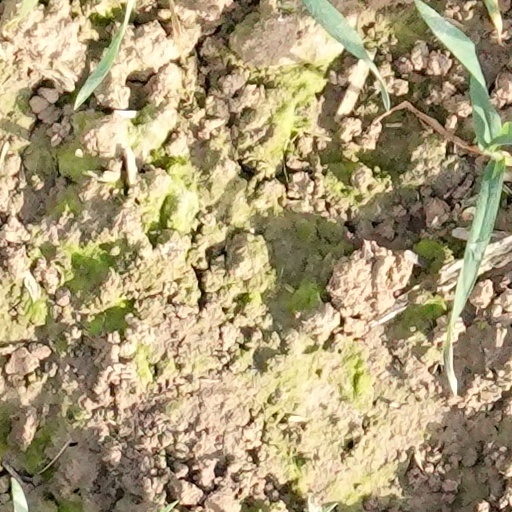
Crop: wheat